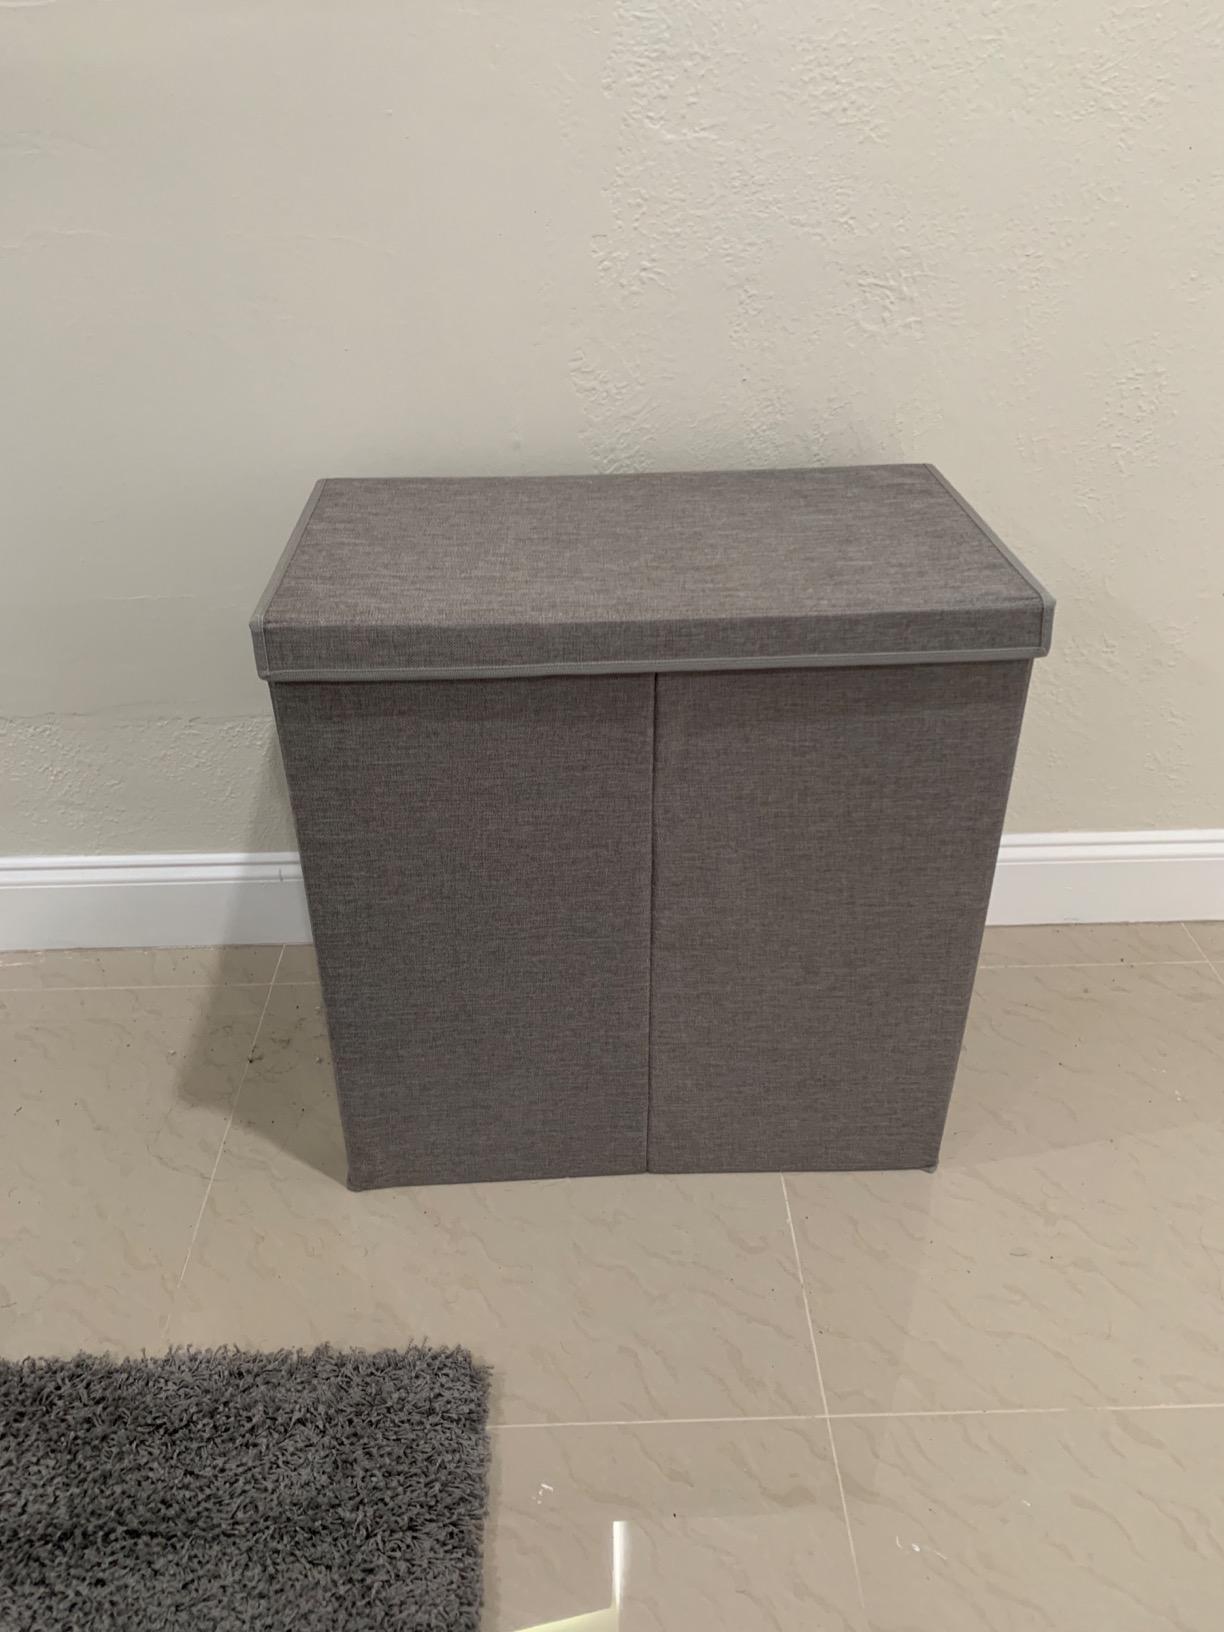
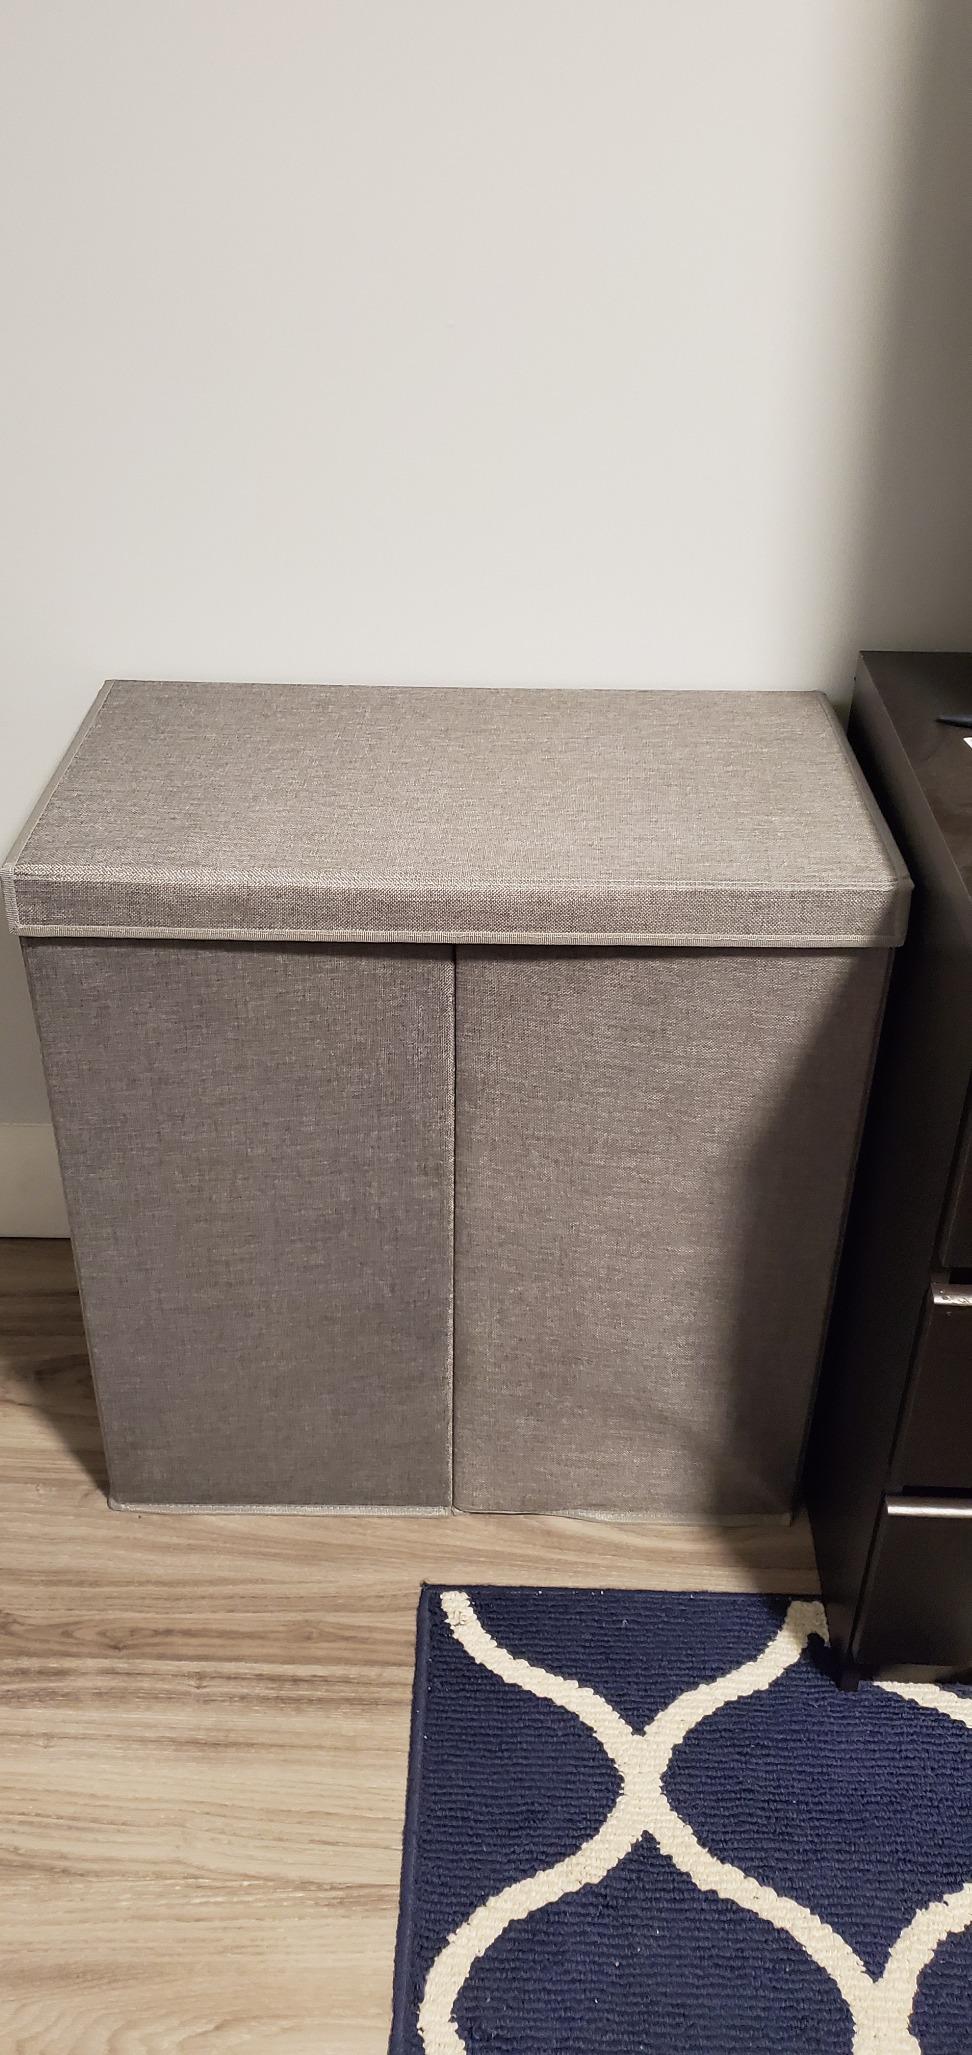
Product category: items_hamper
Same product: yes